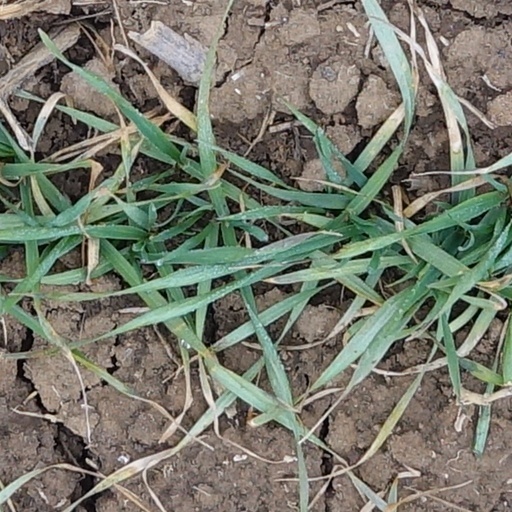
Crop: wheat